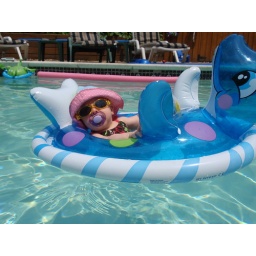
Kaylee in her hat and sun glasses floating in the pool at playgroup